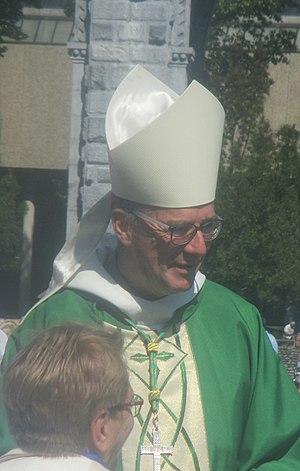
Mgr Christory, évêque de Chartres, à Lourdes en août 2019.